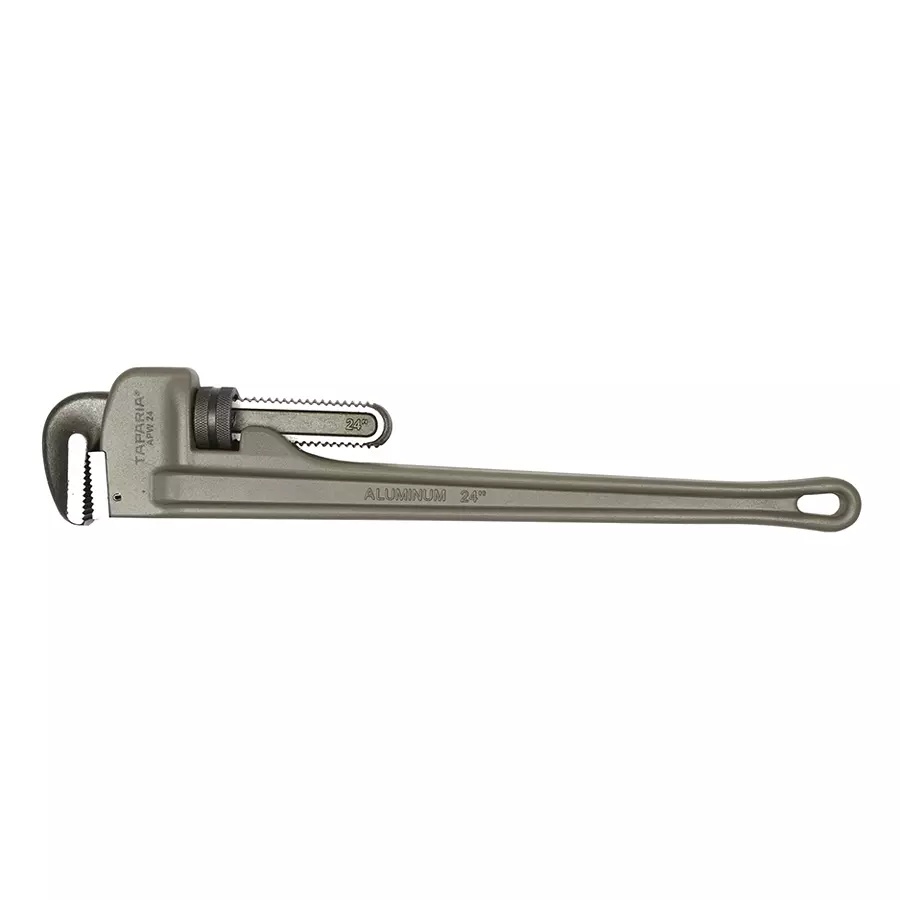
Taparia APW24 600 mm Aluminium Handle Pipe Wrench
Type of Product: Pipe Wrench Material: Aluminium Model No: APW24 Size: 600 mm Finish Type: Painted Color: Silver Usage For: Home & Professional
Brand: Taparia
Category: Hardware > Tools > Wrenches > Adjustable Wrenches